Clay Belt

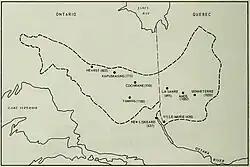
Map of the Clay Belt

The Clay Belt is a vast tract of fertile soil in Canada, stretching across Cochrane District in Ontario and Abitibi County in Quebec, covering in total with of that in Ontario. It is generally subdivided into the Great Clay Belt to the north running eastward from Kapuskasing, past Lake Abitibi and on to Amos, and the V-shaped Lesser Clay Belt to its south, running from Englehart down to the Wabi River to the northern tip of Lake Timiskaming, and long the eastern side of Timiskaming and back up to Rouyn-Noranda. The Clay Belt is the result of the draining of the Glacial Lake Ojibway around 8,200 BP, whose lakebed sediment forms the modern landform. The Clay Belt is surrounded by the Canadian Shield, forming an island of "southern flatlands" in the midst of the hilly and rocky surroundings. Similar "glaciolacustrine deposits" dot the northern areas of Ontario, Quebec, and Labrador.